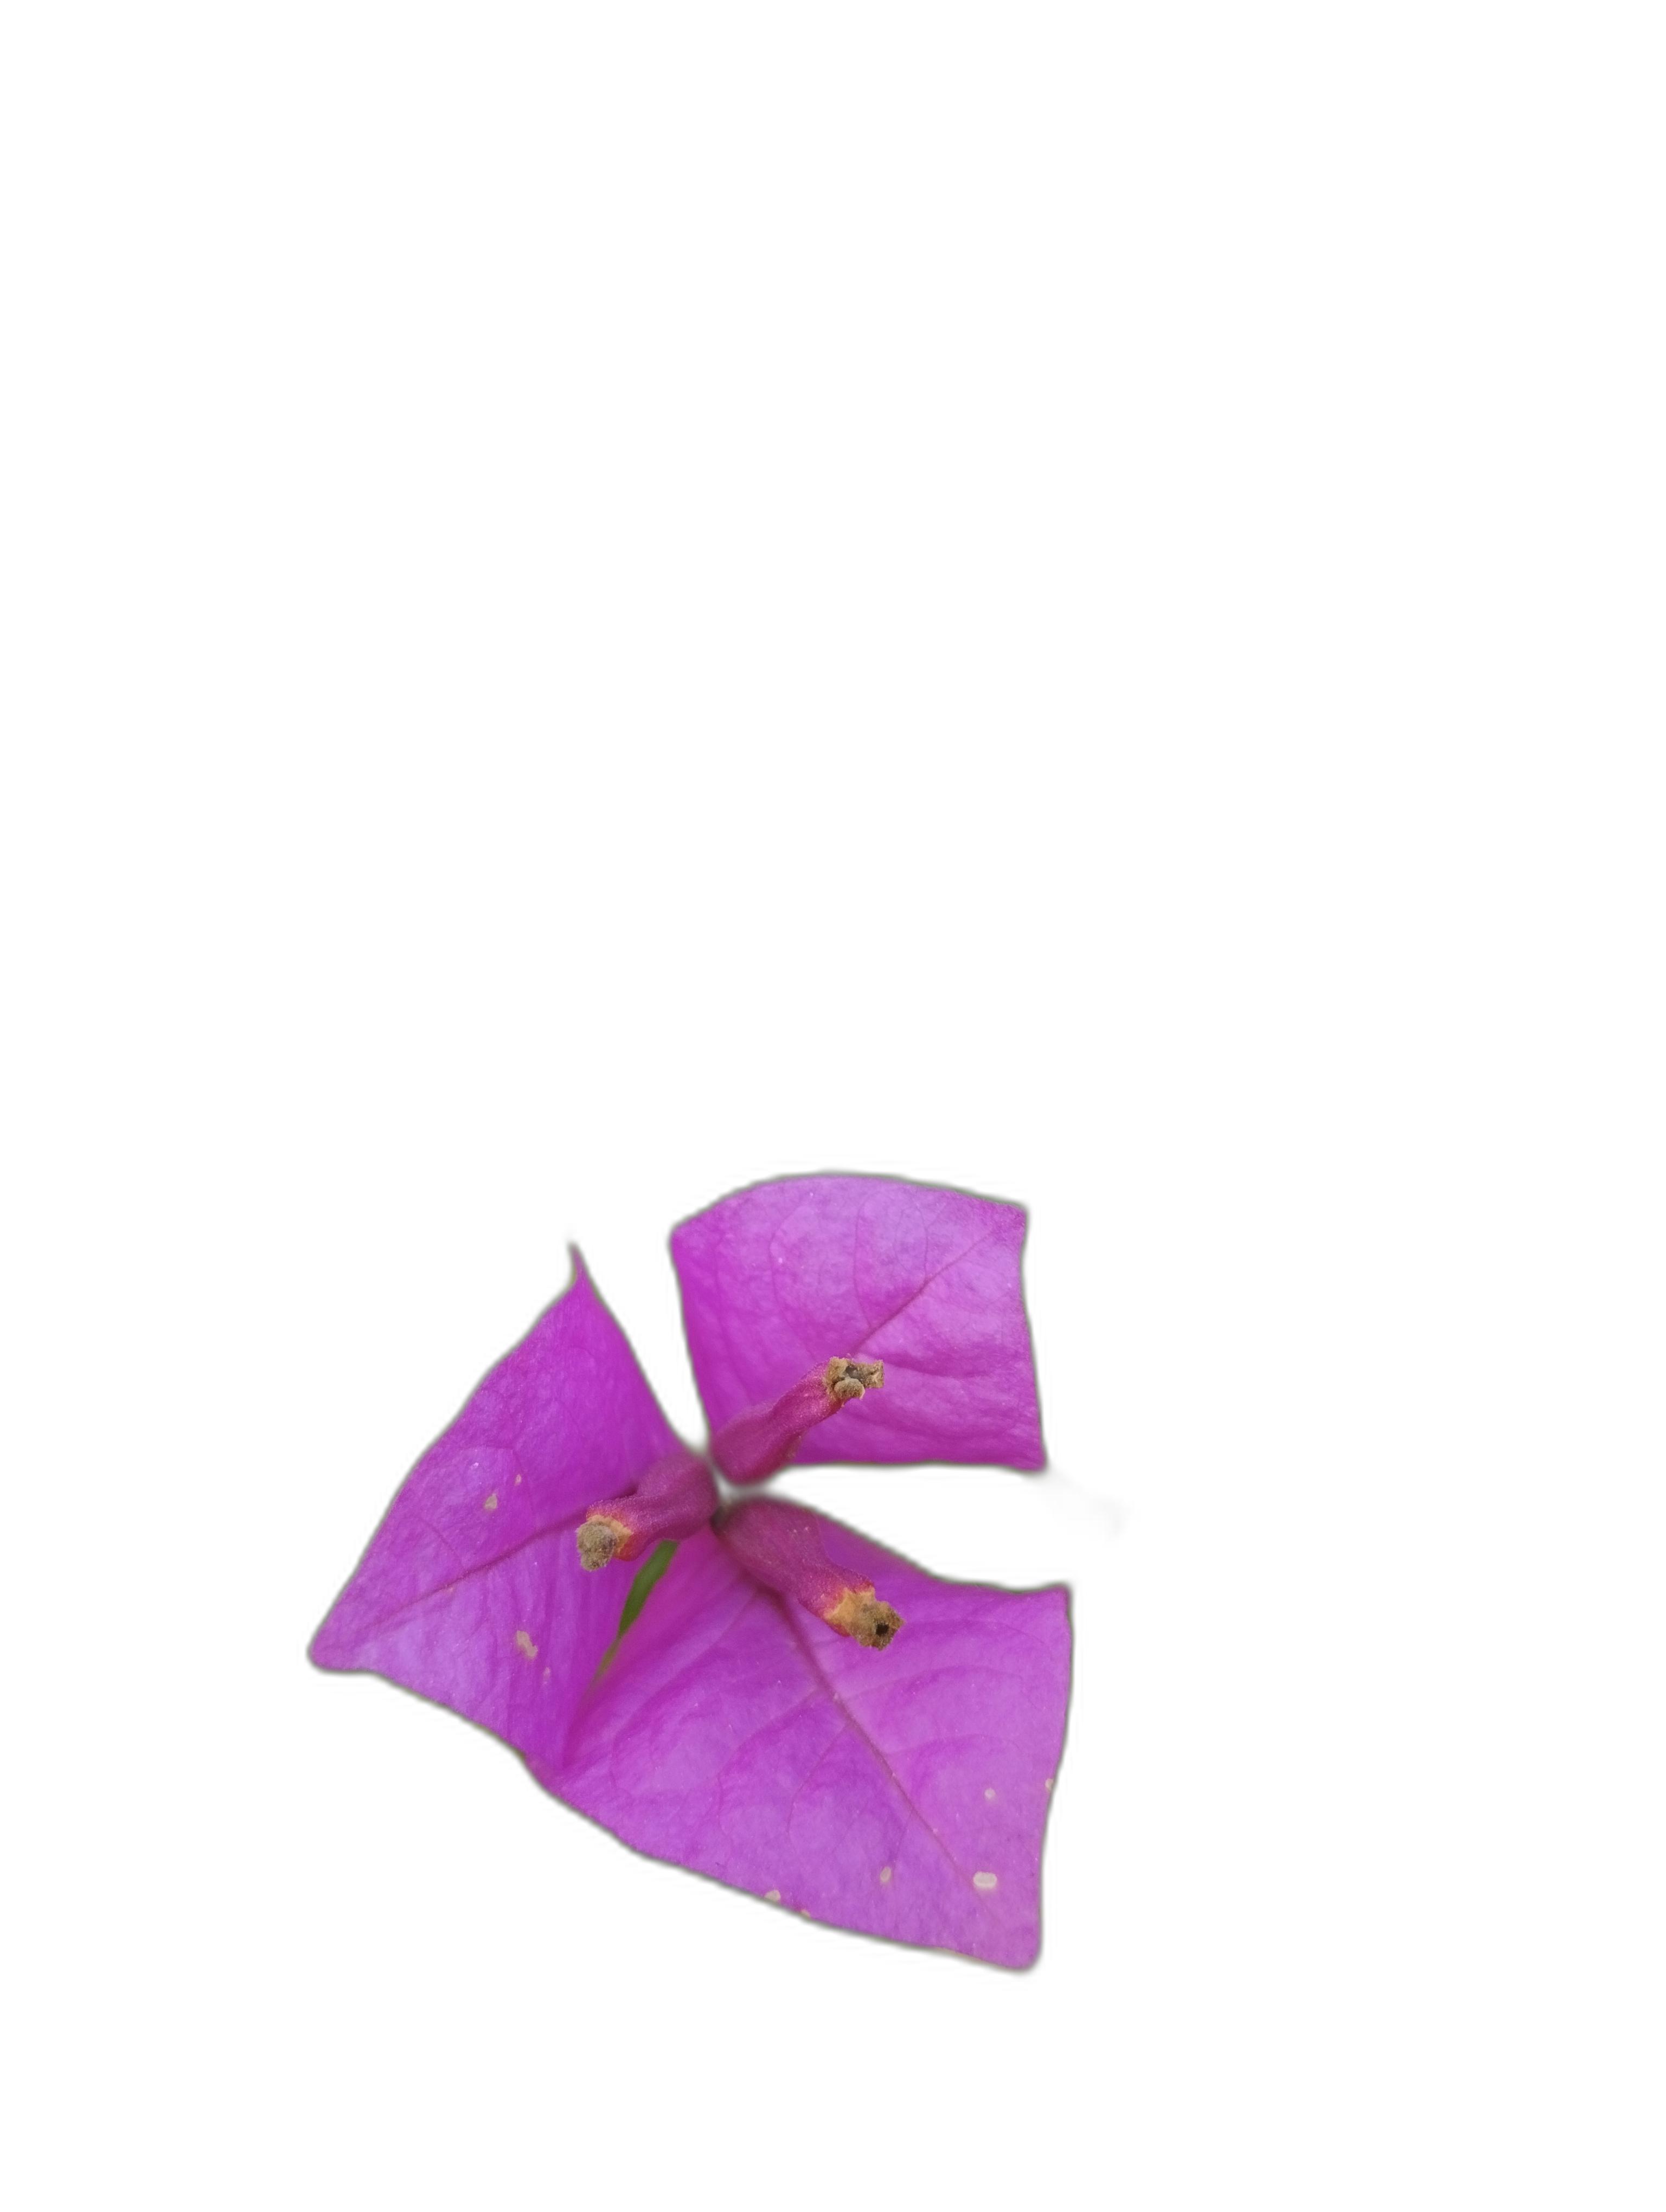
Label: Bougainvillea